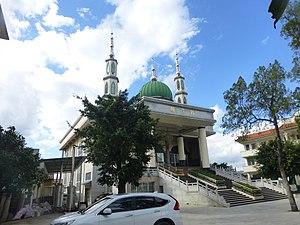
Vous trouverez ci-dessous une liste partielle des mosquées de République populaire de Chine.
Le xian de Jianshui est un district administratif de la province du Yunnan en Chine. Il est placé sous la juridiction de la préfecture autonome hani et yi de Honghe.